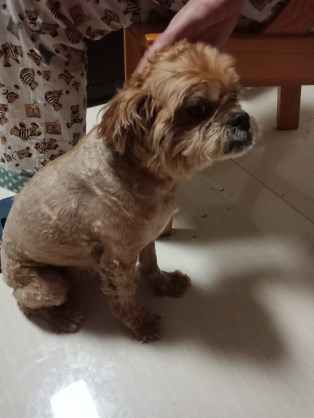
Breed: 2925-n000114-toy_poodle